Climate change in New York City

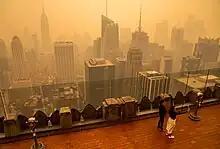
Wildfire smoke causing severe health risks in 2023

Climate change in New York City could affect buildings and infrastructure, wetlands, water supply, public health, and energy demand, due to the high population and extensive infrastructure in the region. As a seaport, New York is especially at risk from rising sea levels due to its many bridges and tunnels. Major aviation facilities in the New York metropolitan area, along with the New York Passenger Ship Terminal, are also located in areas vulnerable to flooding. Flooding would be costly to remediate. Tide gauge records indicate a rise in sea level of about 50 cm (20 inches) since 1860.